Deep biosphere

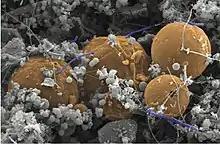
The purplish rod-shaped cells, a few microns long, are ""Candidatus" Desulforudis audaxviator".

One species of bacteria, ""Candidatus" Desulforudis audaxviator", is the first known to comprise a complete ecosystem by itself. It was found below the surface in a gold mine near Johannesburg, South Africa. In alkaline water at a temperature of about 60 °C, with no access to oxygen, it gets energy by reducing sulfate, its nitrogen from ammonia molecules and ammonium ions, and its carbon from carbon dioxide or formate. Stable isotope records of (secondary) fracture-lining minerals of the continental igneous rock-hosted deep biosphere point to long-term occurrence of methanogenesis, methanotrophy and sulfate reduction. Morphological and spatiotemporal relations point to potential syntrophic relation of these prokaryotic metabolisms with fungi.